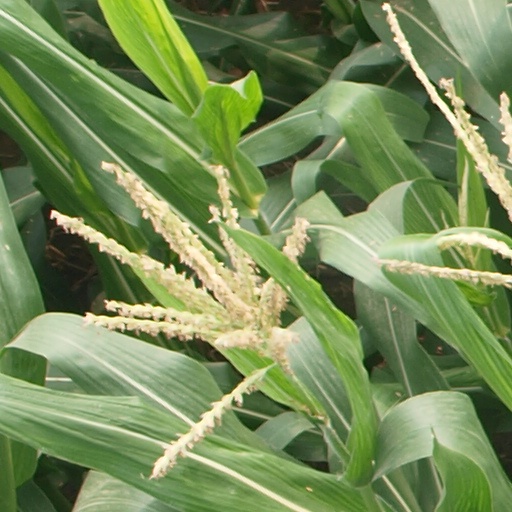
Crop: maize; corn